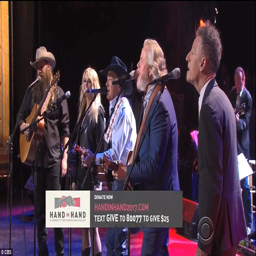
there followed a performance by country artists , country artist , country artist and americana artist